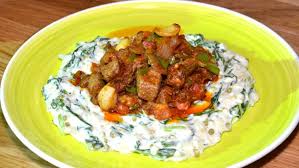
Yemek: et_sote